Tennessee State Route 57

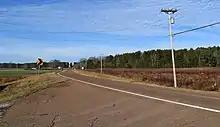
SR 57 in Pocahontas

After splitting from SR 18, SR 57 enters Hardeman County and also enters Grand Junction. It is home to the National Bird Dog Museum, which is visible from the road. SR 57 crosses over the Mississippi Central Railroad and junctions with SR 368. Several miles east is the town of Saulsbury. East of Saulsbury, SR 57 passes over the Norfolk Southern Railway for a third time, and continues east to Middleton. Here, it intersects with SR 125 and crosses the Mississippi Tennessee Railroad. East of Middleton, SR 57 goes through the town of Pocahontas, where it passes over the Norfolk Southern Railway for the fourth and final time. The railroad continues southeast into Mississippi while SR 57 continues east. It also passes over the Hatchie River around Pocahontas.